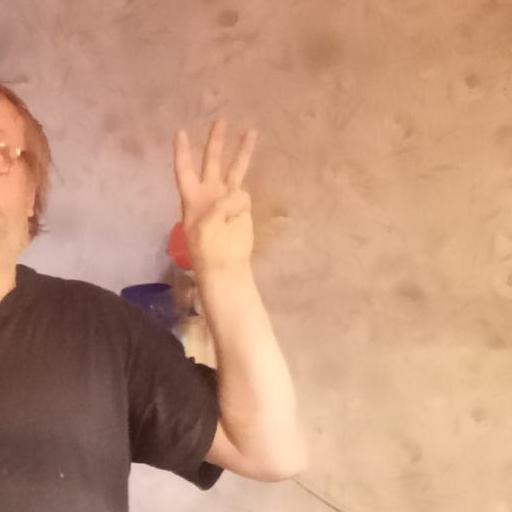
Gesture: three